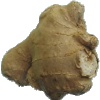
Label: Ginger Root 1